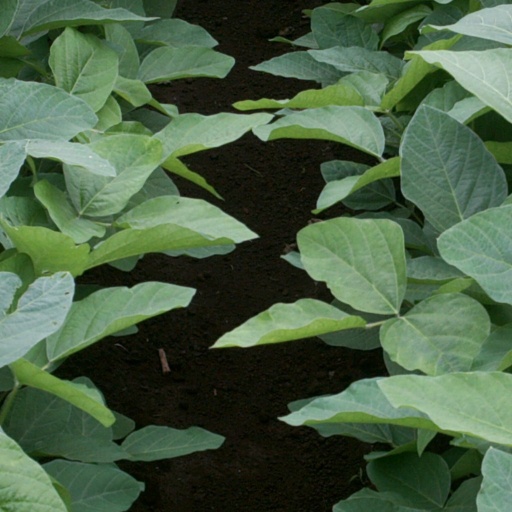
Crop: soybean